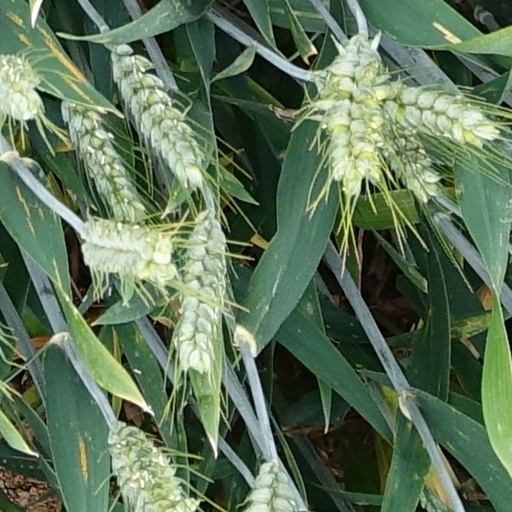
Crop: wheat